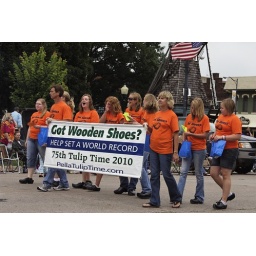
I think this is a push to gather the largest collection of wooden shoes in the US, if not the world.